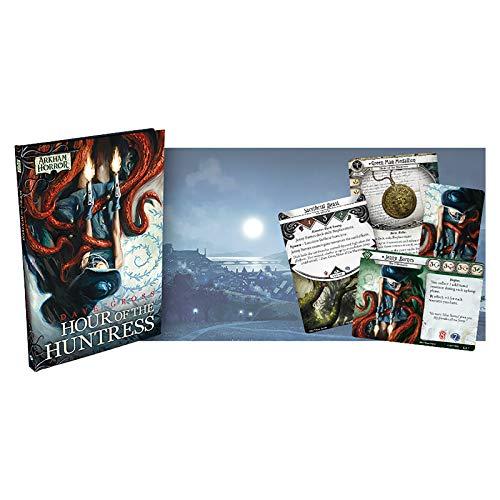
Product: Arkham Horror: Hour of The Huntress HC
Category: Toys & Games | Games & Accessories
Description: Novella includes 5 new cards for Arkham Horror The Card Game.
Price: $11.96
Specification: ProductDimensions:8.5x5.5x1inches|ItemWeight:9.9ounces|ShippingWeight:9.9ounces(Viewshippingratesandpolicies)|ASIN:1633443086|Itemmodelnumber:NAH10|Manufacturerrecommendedage:13-14years